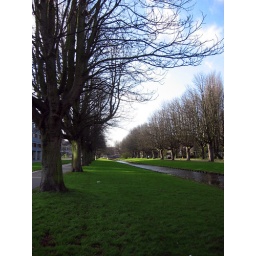
walk home near the bike path...